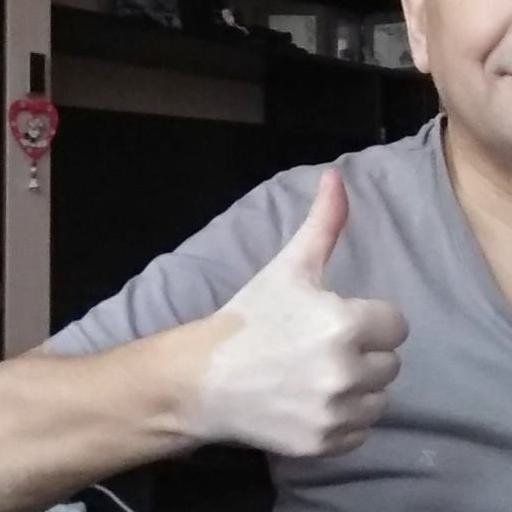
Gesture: like